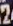
Number: 2